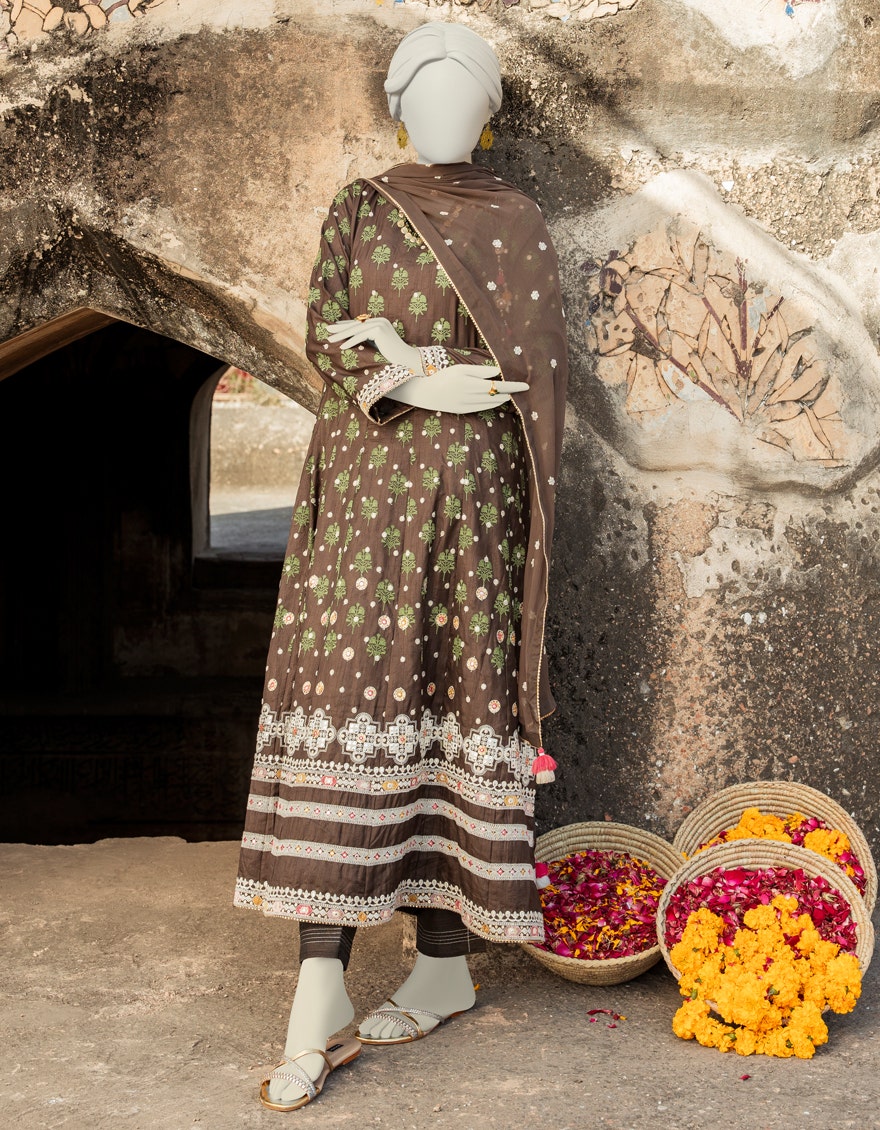
brown and white embroidered long dress clothing for